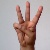
The image shows a hand gesture representing the letter 'W' in Indian Sign Language.